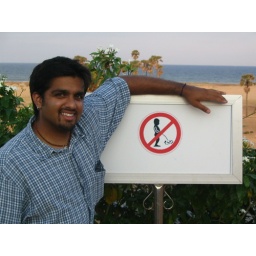
Funniest sign that I have seen. On the way back to Chennai from the beach in Tamil Nadu.